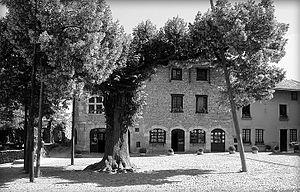
Place de la Halle dite place du Tilleul, à Pérouges.
La liste des sites classés de l'Ain présente les sites naturels classés du département de l'Ain. Au 1ᵉʳ janvier 2020, ils sont au nombre de 31.
La cité médiévale de Pérouges ou encore le Vieux Pérouges est une ancienne ville médiévale fortifiée située à Pérouges dans le département de l'Ain en région Auvergne-Rhône-Alpes. Ses murailles datent des XIVᵉ et XVᵉ siècles et elle a conservé un grand nombre de maisons médiévales.
Le tilleul de Pérouges est un tilleul planté avant la Révolution française au centre de la Place de la Halle de la cité médiévale de Pérouges dans l'Ain.